Tasman Island Lighthouse

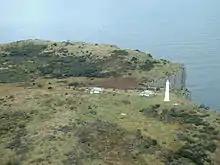
Tasman Island Lighthouse

The Tasman Island Lighthouse is on Tasman Island off the coast of southeastern Tasmania, Australia. It was one of the most isolated lighthouses in Australia. It was first lit on 2 April 1906, automated in 1976 and demanned in 1977. Solar conversion occurred in 1991. Various light sources have been fitted to the lighthouse since low voltage solar was installed in 1991. The current light source is a Vega VRB25. It has a character of Flashing 7.5x - Flash 0.1s - Eclipse 7.4s and produces 63,000 candelas with a geographical range of 39 nautical miles and a nominal range of 18 nautical miles.